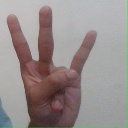
अक्षर: क्ष